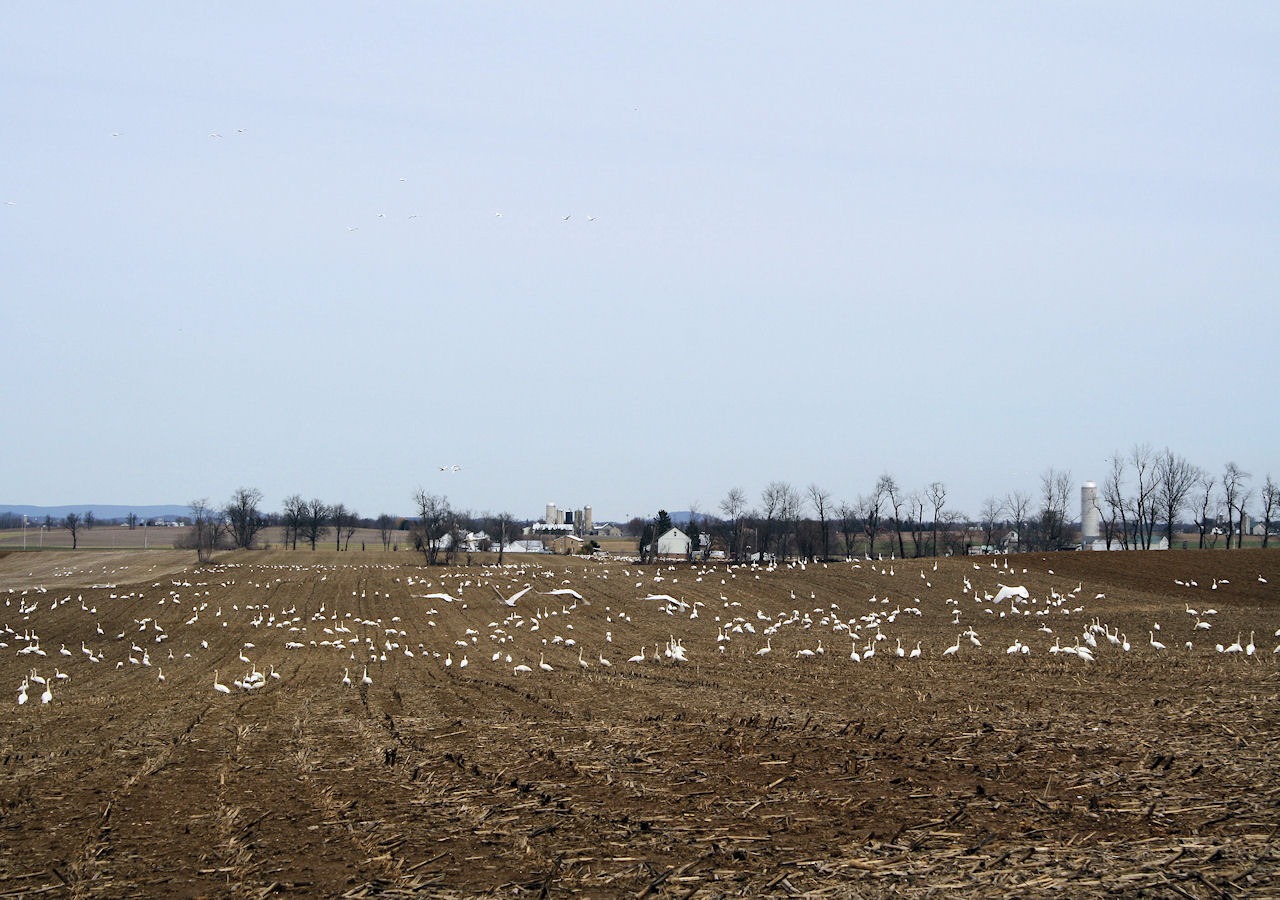
beach, sea, coast, nature, sand, horizon, marsh, snow, field, shore, soil, agriculture, plain, animals, geese, wetland, habitat, ecosystem, farmers, rural area, mudflat, natural environment